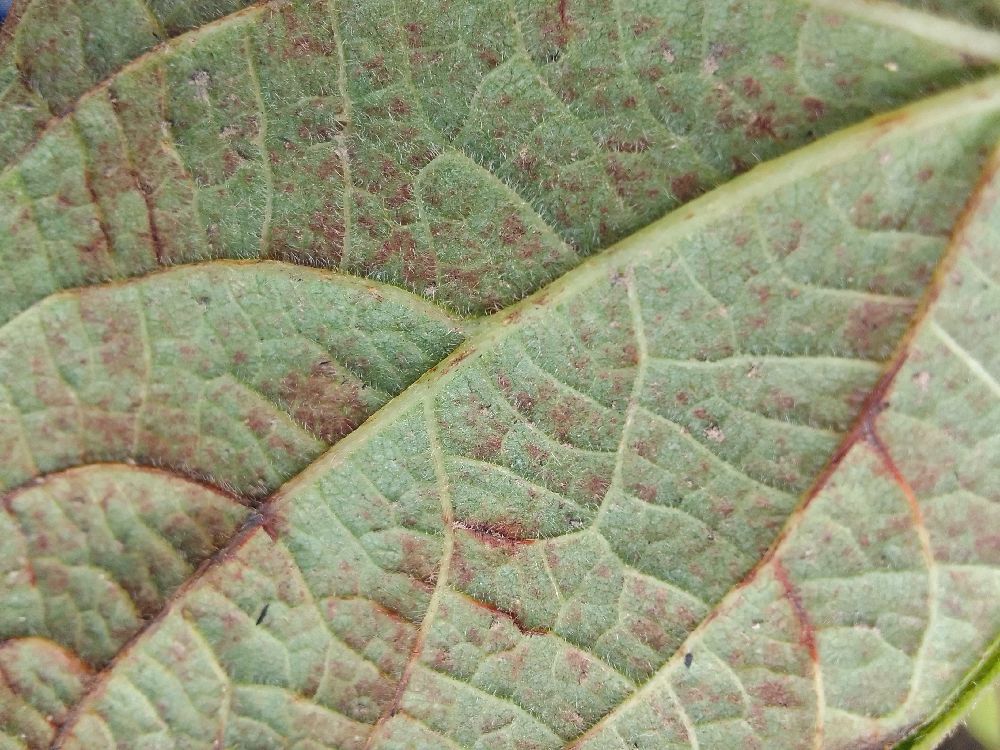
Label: anthracnose